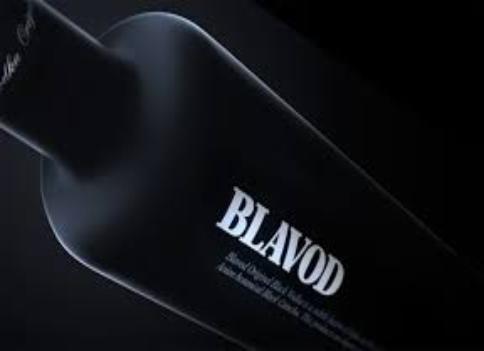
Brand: Blavod
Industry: Food